Piper PA-46

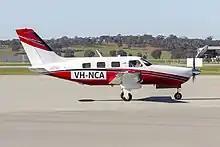
M350

The M350 is an updated version of the Mirage and is recognized as one of the safest single-engines by the airplane insurance industry.